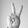
ASL letter: V